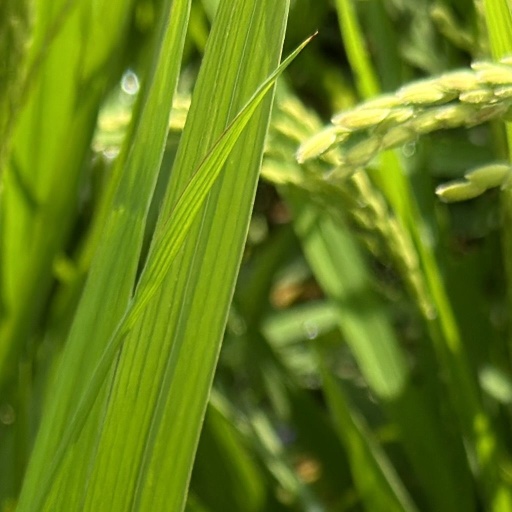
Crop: rice